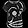
Label: T - shirt / top